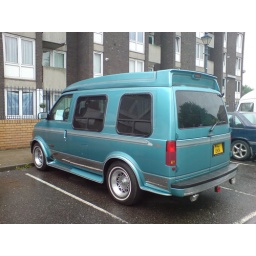
van for sale near my house